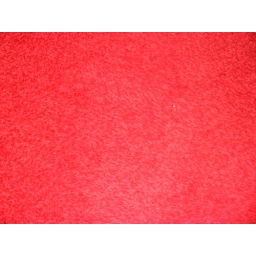
red carpet in 3rd bedroom